Pharmacokinetics of estradiol

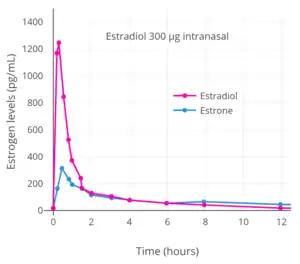
Estrogen levels after a single 300 μg dose of estradiol delivered by a cyclodextrin-containing nasal spray (brand name Aerodiol) in postmenopausal women.

Estradiol has been studied and used by intranasal administration. It was available as a cyclodextrin-containing nasal spray under the brand name Aerodiol in some countries, although this specific product was discontinued in 2007. The product was administered once per day as one 150-μg spray in each nostril (300 μg/day total). Intranasal estradiol has pharmacokinetics similar to those of sublingual and intravenous administration of estradiol, including a sharp peak and then rapid decline in estradiol levels. Despite the relatively short duration of intranasal estradiol, it has similar effectiveness to other, longer-lasting routes of administration in terms of relief of menopausal symptoms like hot flashes.